Blenheim Palace

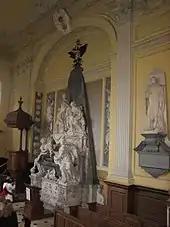
Tomb of the 1st Duke of Marlborough in the palace chapel 1733, cost £2,200 designed by William Kent sculpted by John Michael Rysbrack

This view of the Duke as an omnipotent being is also reflected in the interior design of the palace, and indeed its axis to certain features in the park. It was planned that when the Duke dined in state in his place of honour in the great saloon, he would be the climax of a great procession of architectural mass aggrandising him rather like a proscenium. The line of celebration and honour of his victorious life began with the great column of victory surmounted by his statue and detailing his triumphs, and the next point on the great axis, planted with trees in the position of troops, was the epic Roman style bridge. The approach continues through the great portico into the hall, its ceiling painted by James Thornhill with the Duke's apotheosis, then on under a great triumphal arch, through the huge marble door-case with the Duke's marble effigy above it (bearing the ducal plaudit "Nor could Augustus better calm mankind"), and into the painted saloon, the most highly decorated room in the palace, where the Duke was to have sat enthroned.